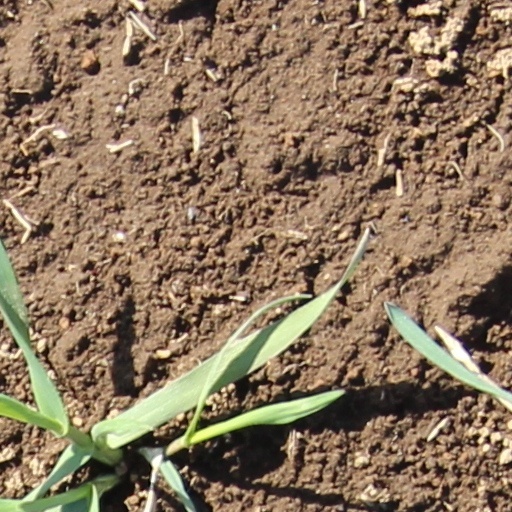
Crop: wheat